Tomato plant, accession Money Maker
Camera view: bottom (45 deg); turntable rotation: 120 degrees
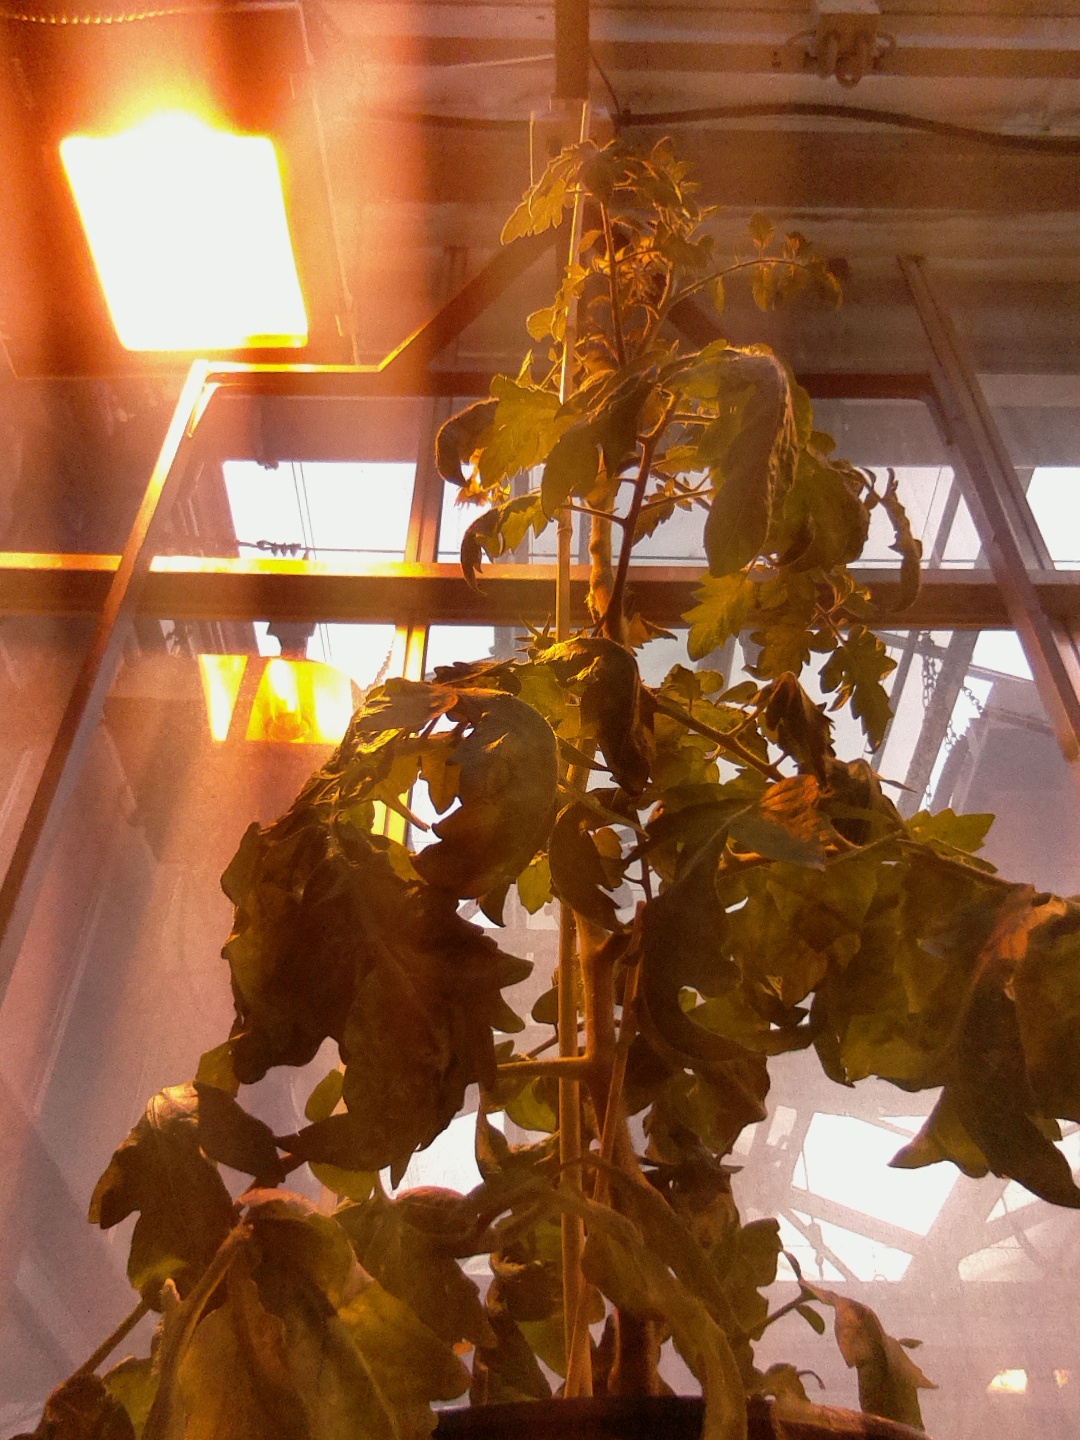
BBCH growth stage 70: Fruits at the main stem or branches visibles